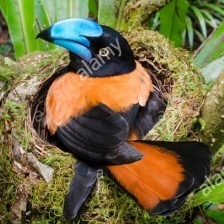
Species: HELMET VANGA
Scientific name: EURYCEROS PREVOSTII